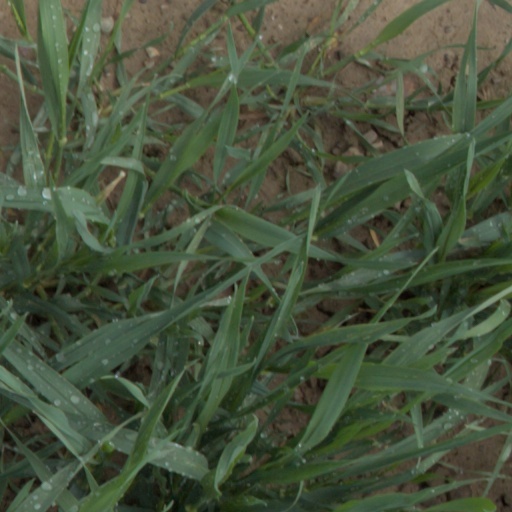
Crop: wheat